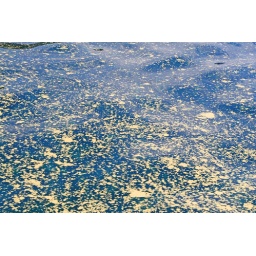
This time of the year the evergreens around the lake release their pollen, so the water was dotted with yellow !